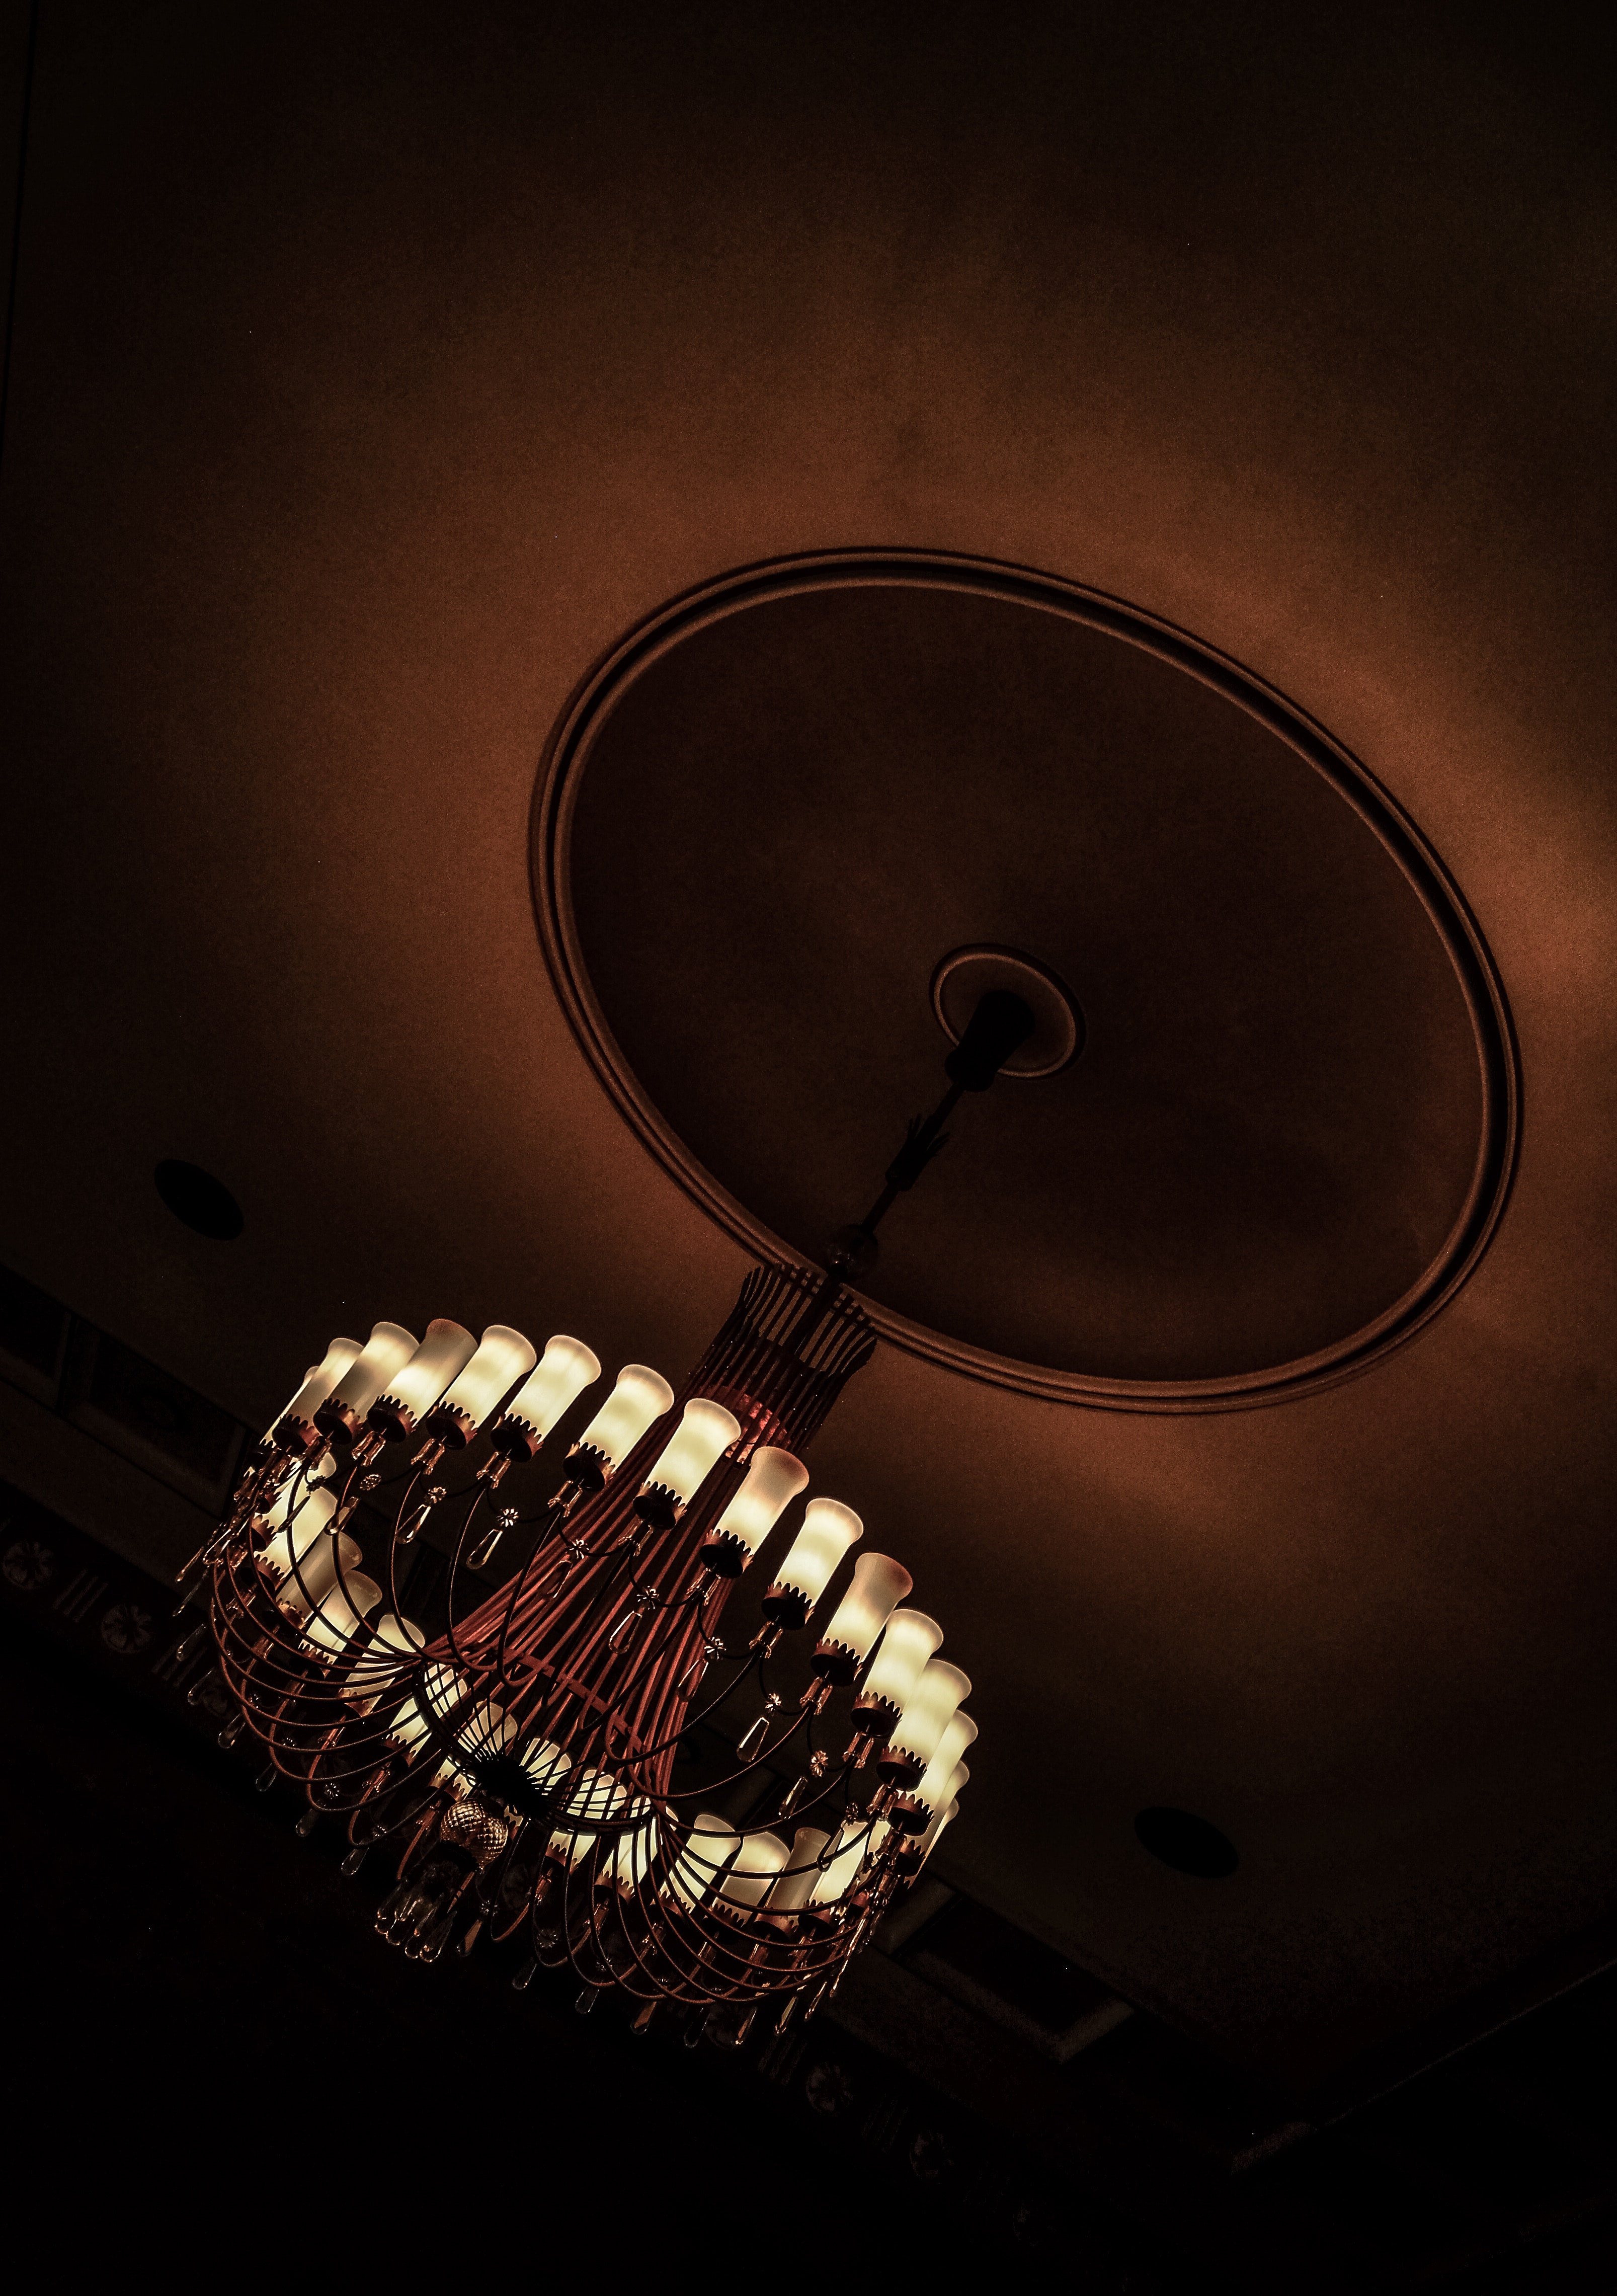
light, ceiling, lighting, sky, light fixture, ceiling fixture, cloud, lighting accessory, still life photography, lamp, night, lampshade, Tints and shades, circle